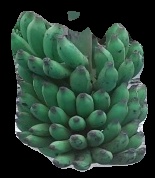
Variety: elakki-bale
Grade: grade3